Hermon, Los Angeles

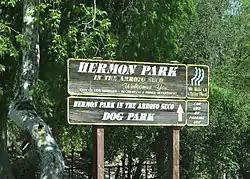
Signage for both Hermon Park and the Dog Park

The Los Angeles Unified School District operates district schools.